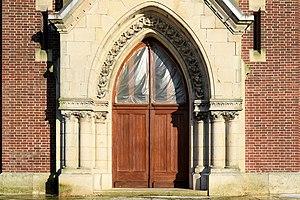
Portail de l'église d'Achery
L'église Saint-Martin d'Achery est une église située à Achery, en France.